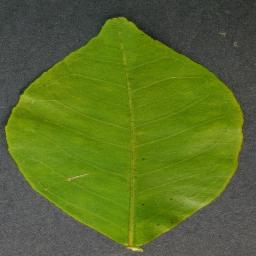
Label: Orange___Haunglongbing_(Citrus_greening)